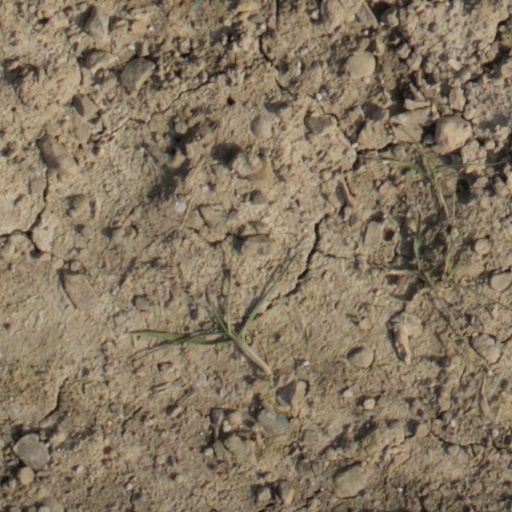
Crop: wheat